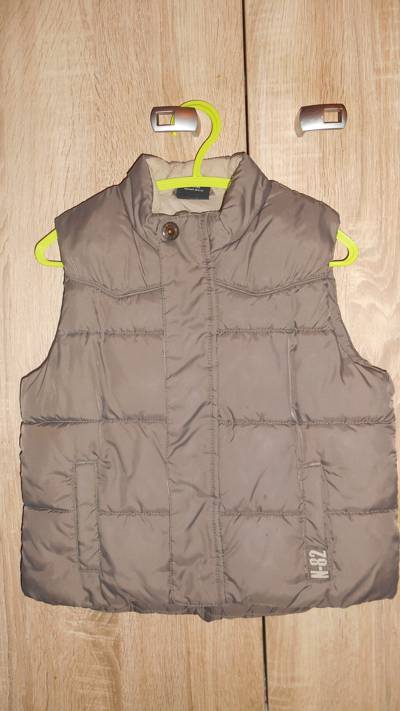
Waste category: clothes